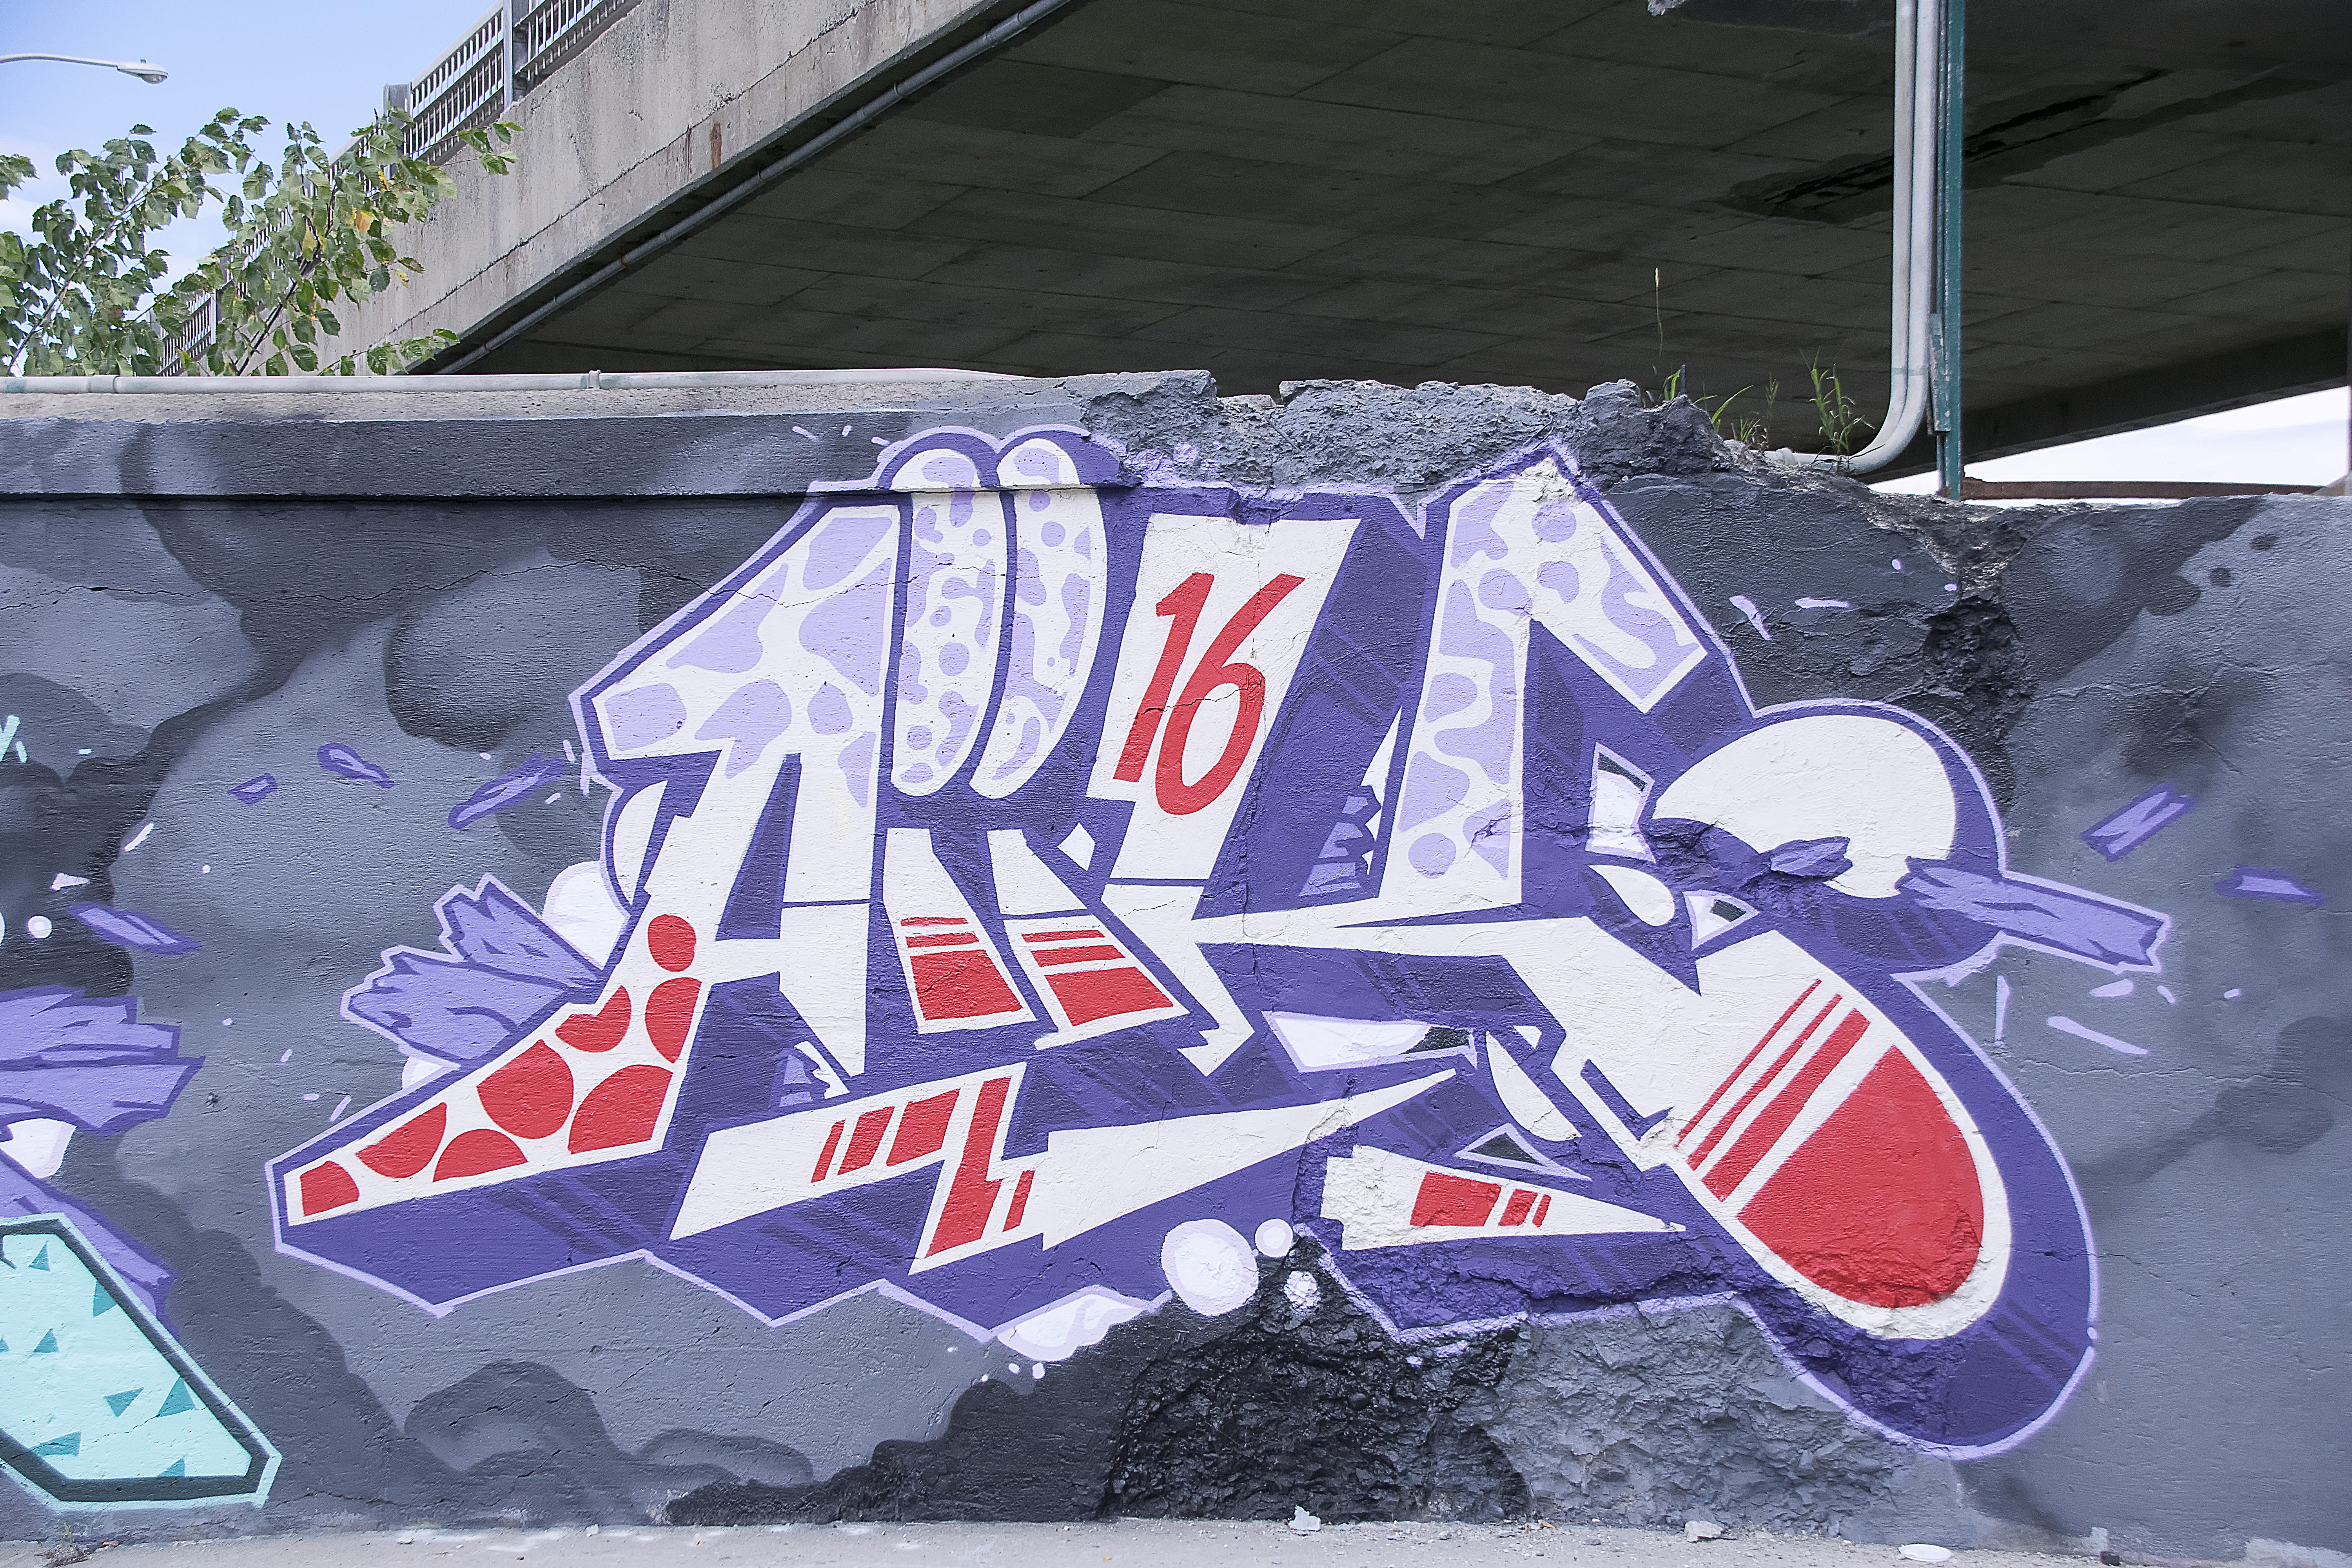
urban, graffiti, street art, art, canada, mural, quebec, sherbrooke, urbain, amalgam